Royce O'Neale

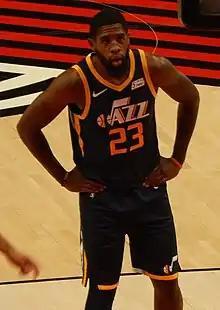
O'Neale with the Utah Jazz in 2018

Royce Khalil O'Neale (born June 5, 1993) is an American professional basketball player for the Phoenix Suns of the National Basketball Association (NBA). He played college basketball for the Denver Pioneers and the Baylor Bears.